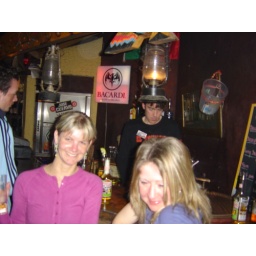
As per national sterotypes, the English girls were over by the bar ...